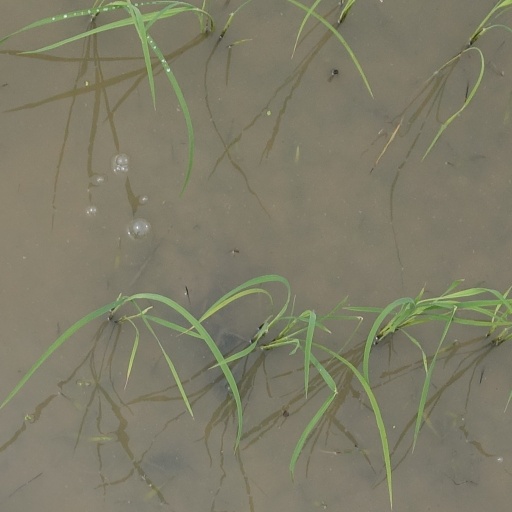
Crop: rice